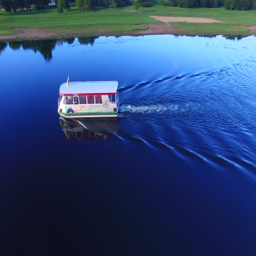
aerial view from drone , flying near a small recreational boat